Isaiah Austin

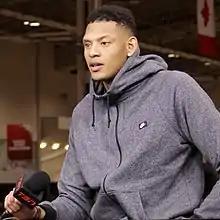
Austin in 2016

Isaiah Charles Austin (born October 25, 1993) is an American basketball coach and former professional player who is an assistant coach for the Florida Atlantic Owls men's team. He played two years of college basketball for Baylor University and was set to enter the NBA in 2014 until he was diagnosed with a mild form of Marfan syndrome. In 2016, he was cleared to continue playing basketball after a two-year stint away from the game. Between 2017 and 2021, he played professionally overseas.